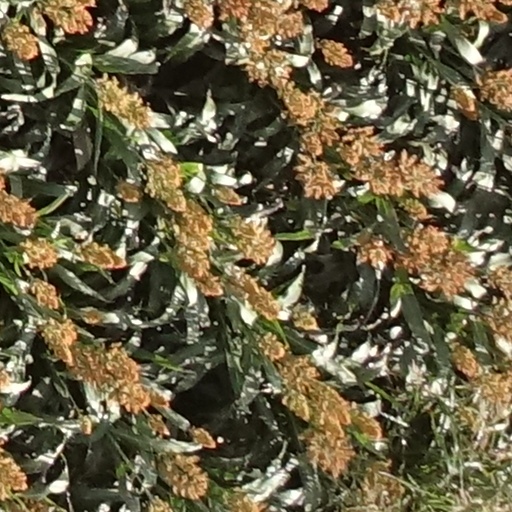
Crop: sorghum